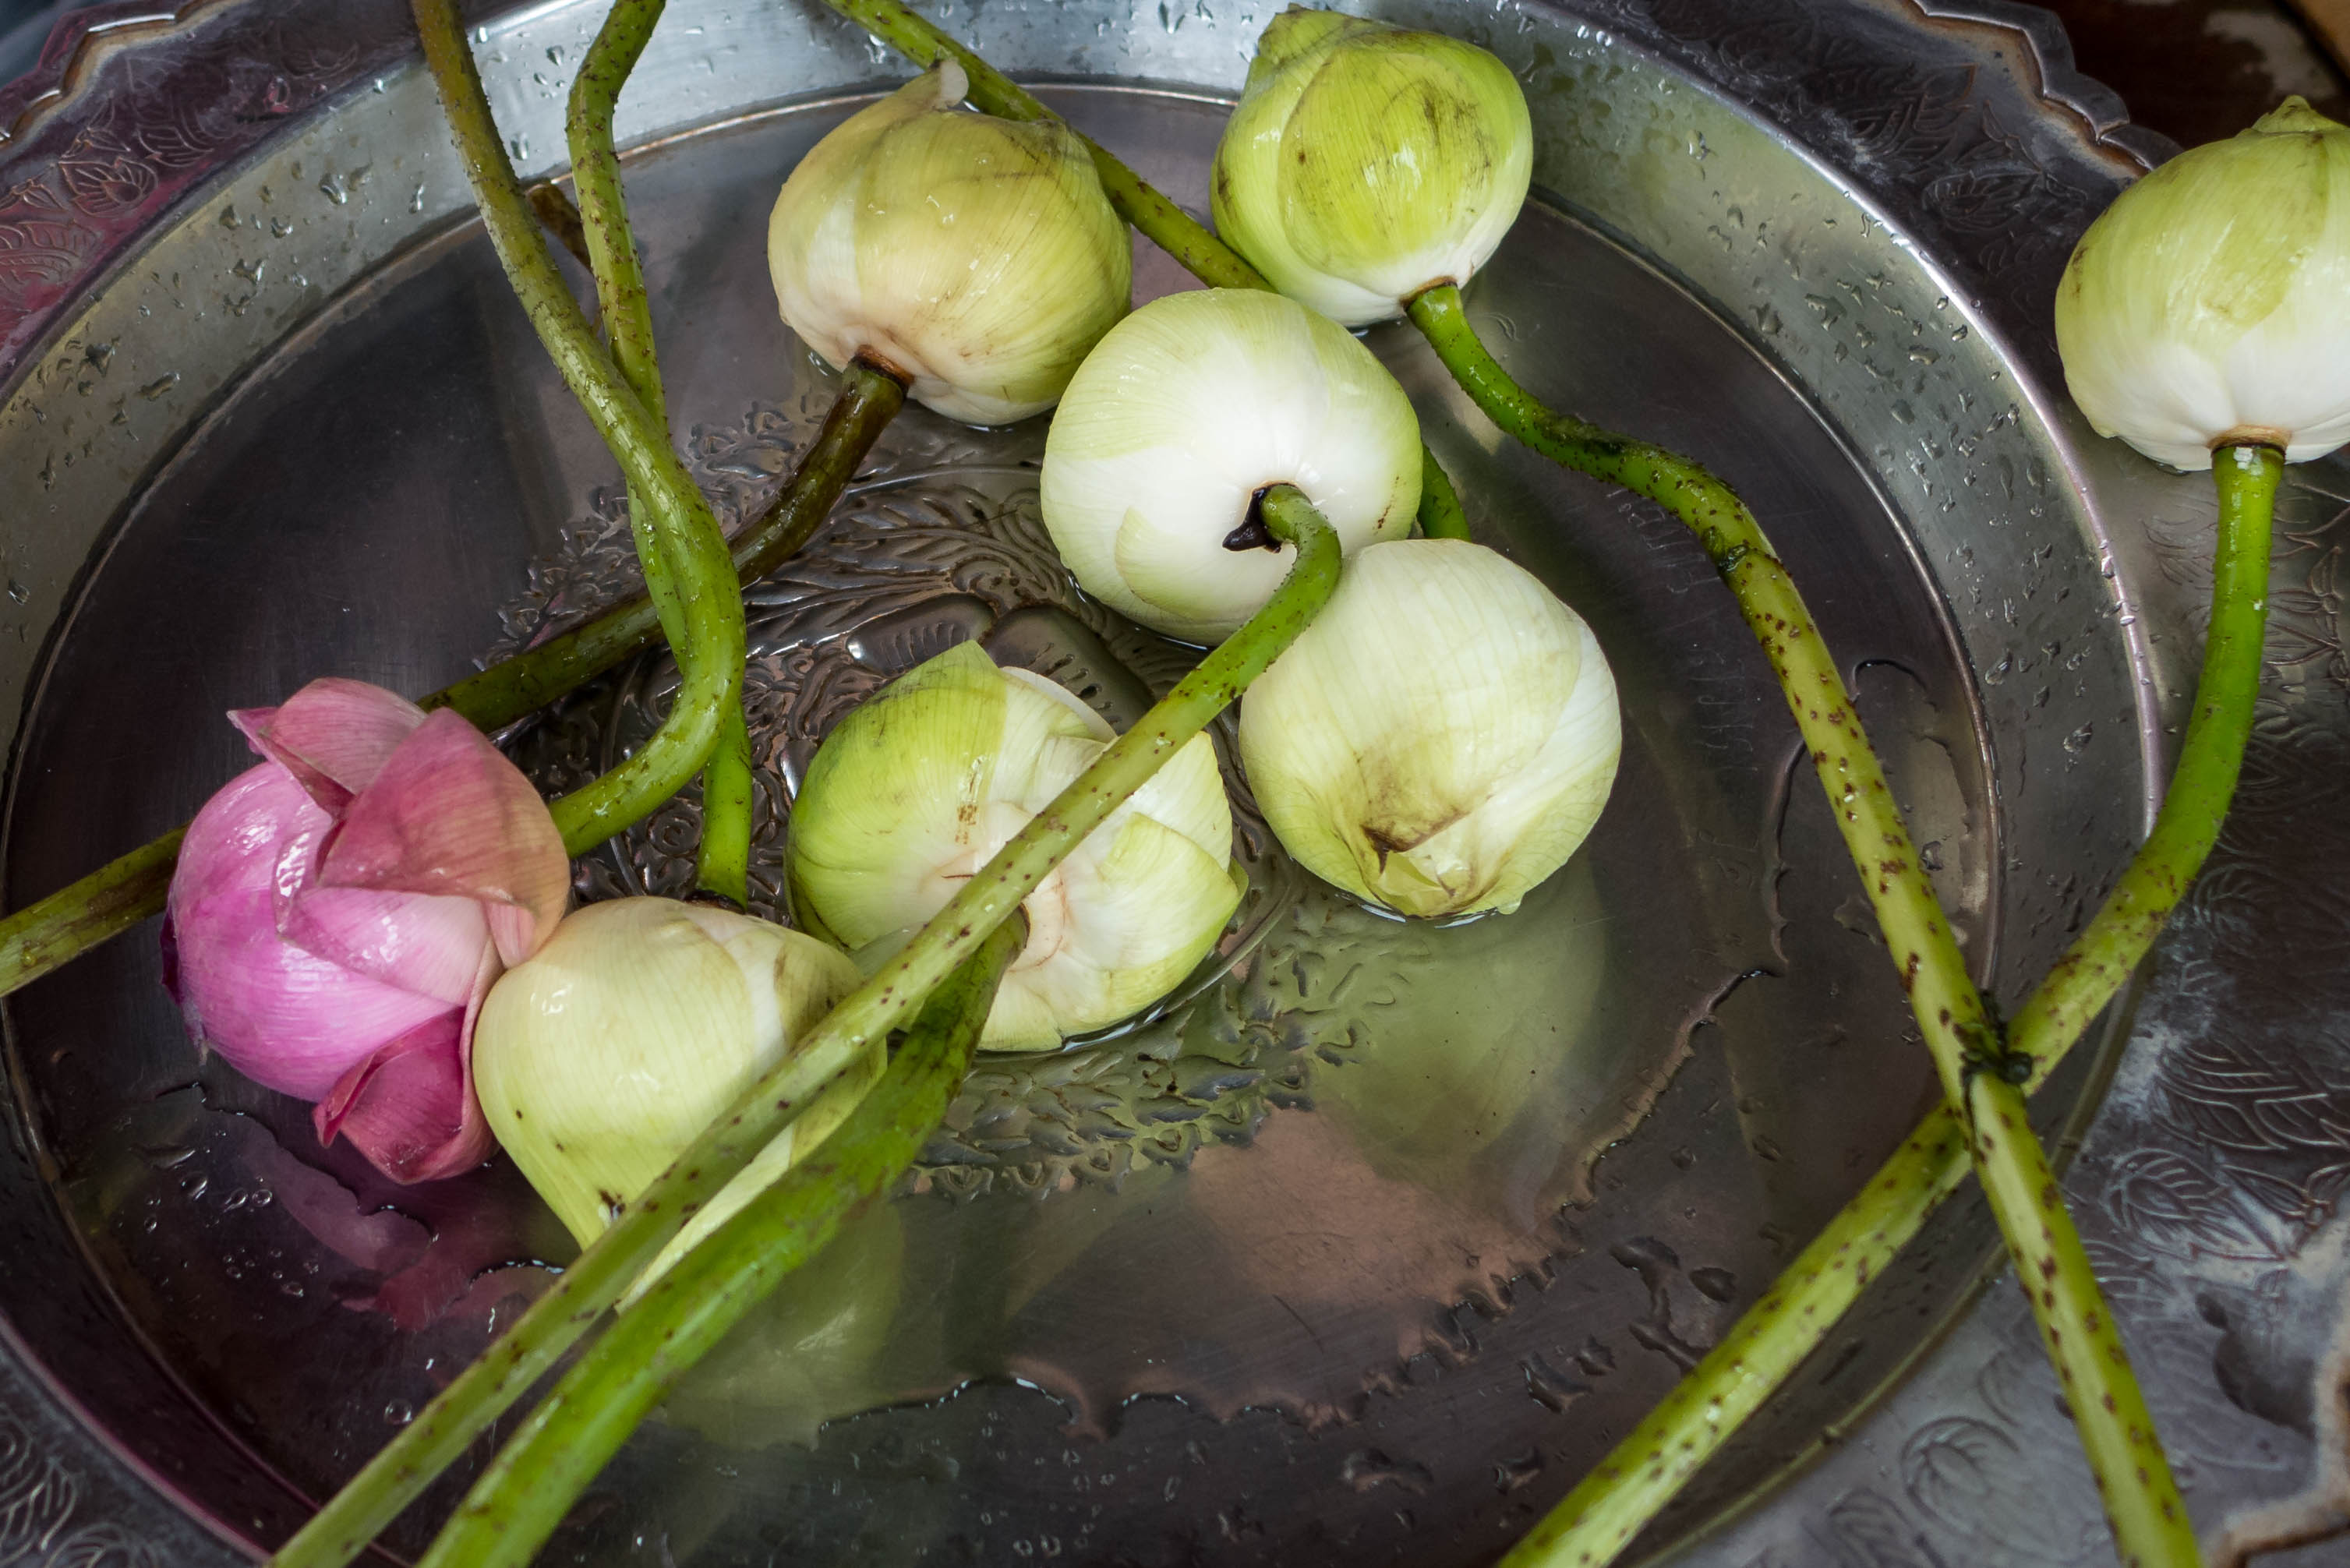
plant, flower, travel, food, produce, vegetable, thailand, publicdomain, domain, public, th, lumix, panasonic, lx7, panasoniclumixdmclx7, bangkok, krungthepmahanakhon, dmclx7, flowering plant, land plant